Wrangell–St. Elias National Park and Preserve

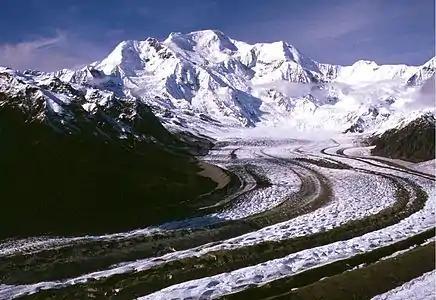
Mount Blackburn and Kennicott Glacier

American interest in the area after Alaska's acquisition by the United States in 1867 was limited until gold was found in the Yukon Territory in the 1880s. George Holt was the first American known to have explored the lower Copper River, in 1882. In 1884 John Bremner prospected the lower river. The same year a U.S. Army party led by Lieutenant William Abercrombie attempted to explore the lower river, and found a passage to the country's interior over a glacier at the Valdez Arm. In 1885 Lieutenant Henry Tureman Allen fully explored the Copper and Chitina rivers, going on to cross the Alaska Range and enter the Yukon River system and eventually reaching the Bering Sea. The Allen expedition also noted the use of copper by native peoples along the Copper River. Several other expeditions explored the coastal regions in the late 1880s, and some attempted to climb the mountains. An 1891 expedition led by Yukon explorer Frederick Schwatka descended the Nizina, Chitina and Copper Rivers from the north.